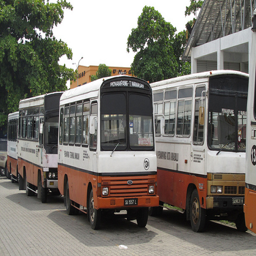
Orange and white buses lined up on the street.
Busses lined up on a street during the day.
There are numerous buses parked in a lot together
There are many buses parked next to each other
Several busses are parked together on the street.